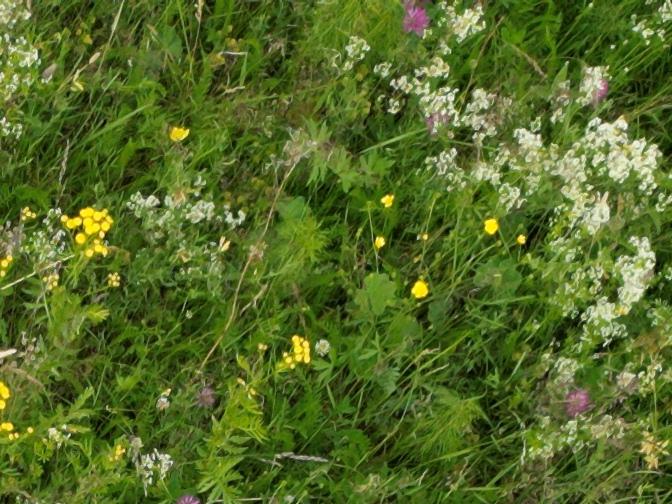
Flowers visible: yarrow flowers, yarrow flowers, yarrow flowers, yarrow flowers